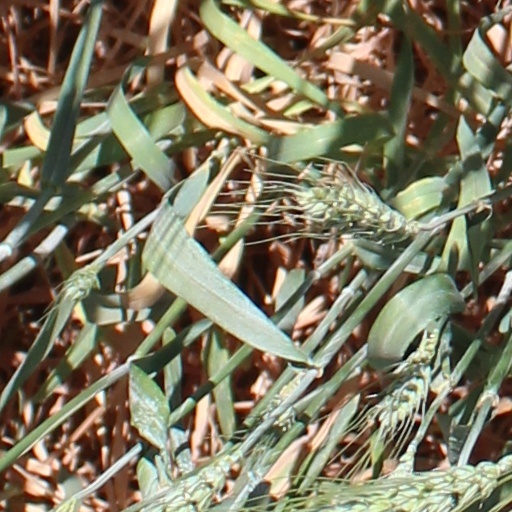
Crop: wheat